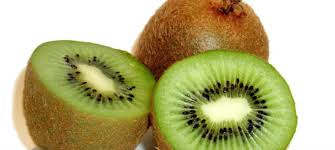
Label: Kiwi